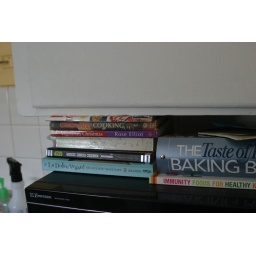
the books that live in the kitchen